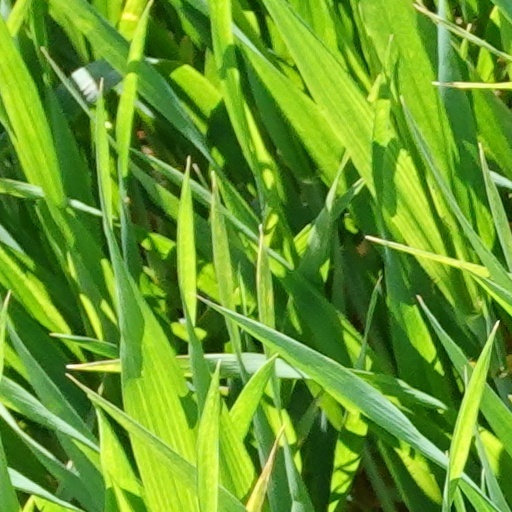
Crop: wheat